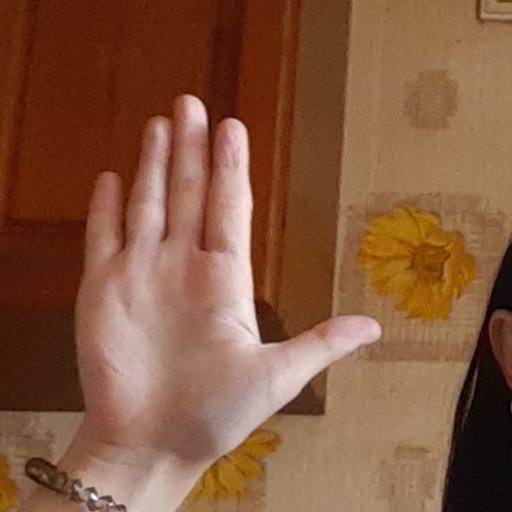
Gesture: stop